Nakasato Station (Iwate)

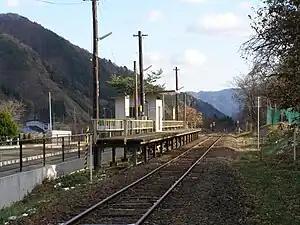
Nakasato Station, January 2007

was a railway station on the Iwaizumi Line in Miyako, Japan, operated by East Japan Railway Company (JR East).